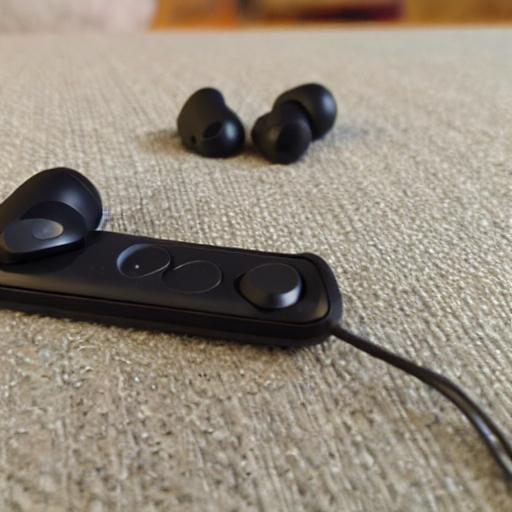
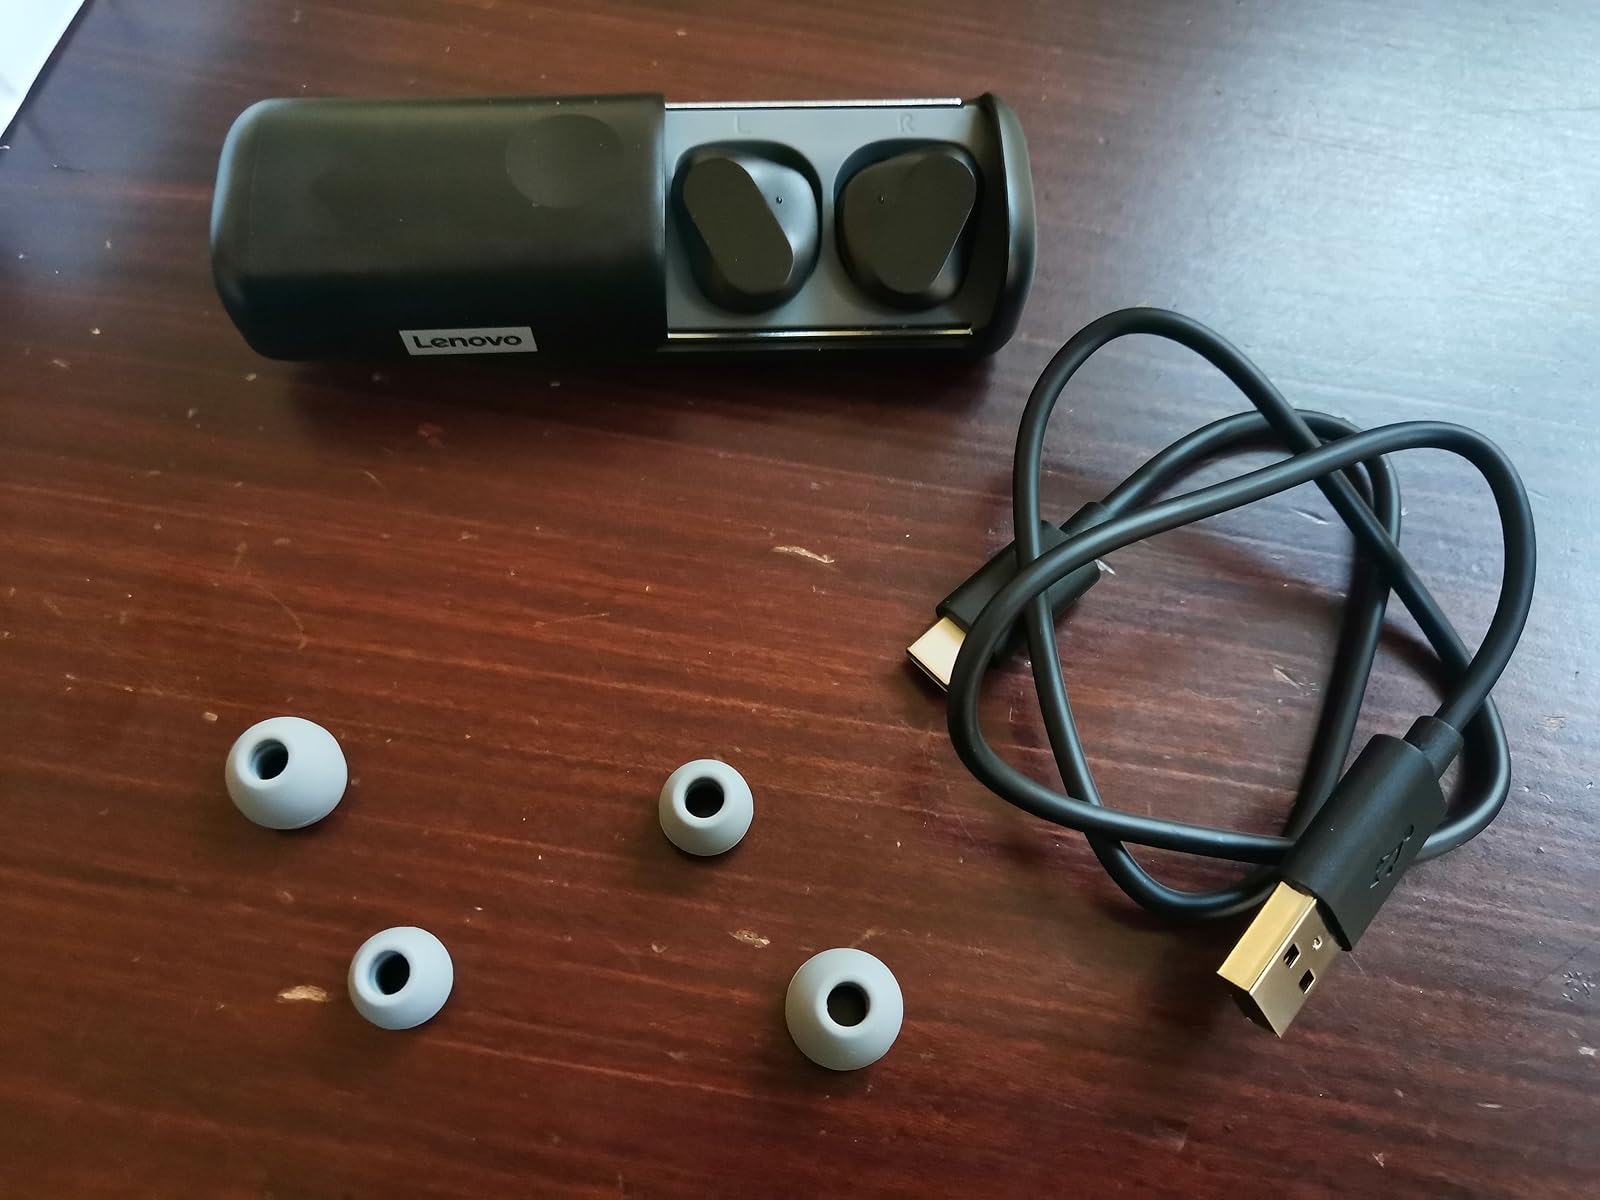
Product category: earbuds
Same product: no